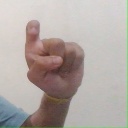
अक्षर: इ